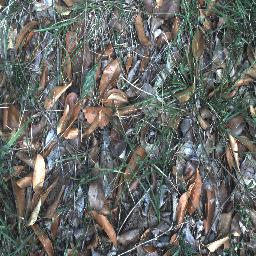
Label: negative